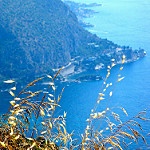
Label: sea